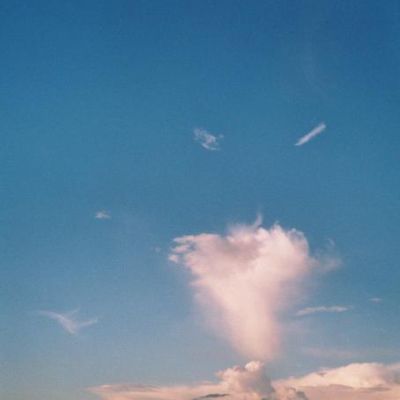
Cloud type: Altocumulus (Ac)